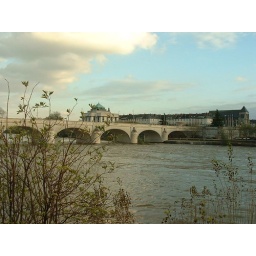
big bridge over river Loire, day